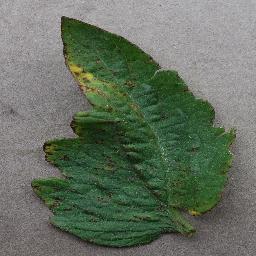
Label: Tomato___Bacterial_spot